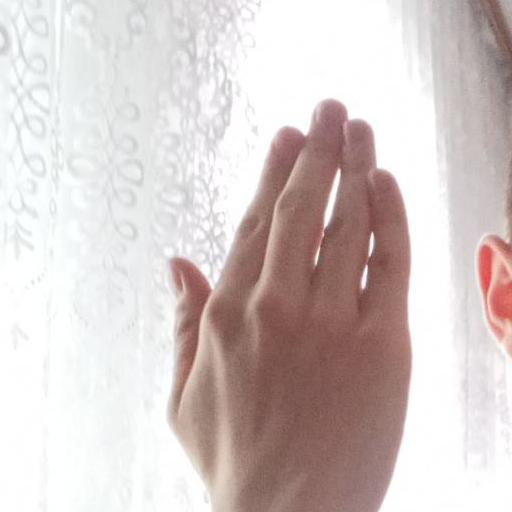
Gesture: stop_inverted